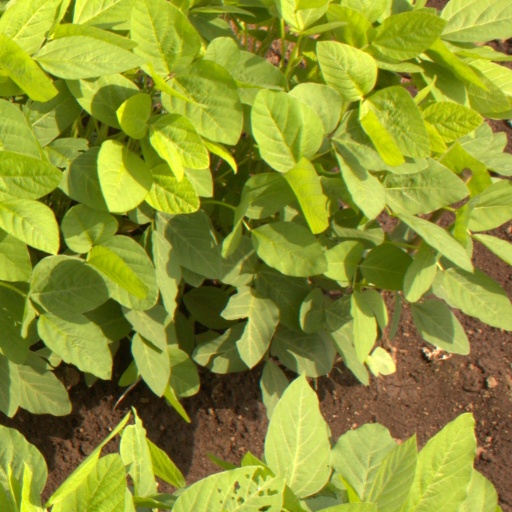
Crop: soybean